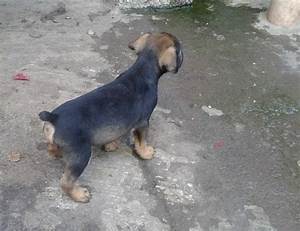
Label: cane